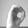
ASL letter: O